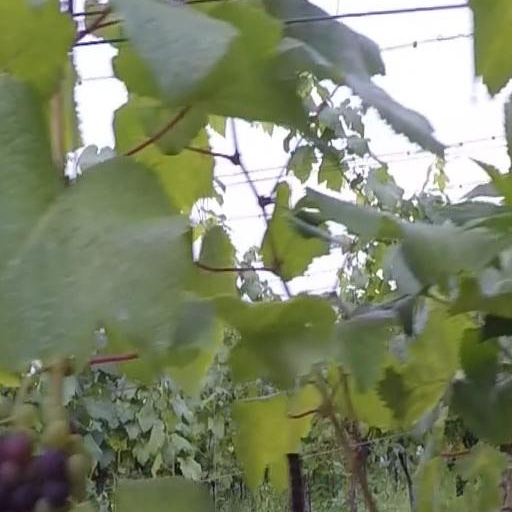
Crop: grape